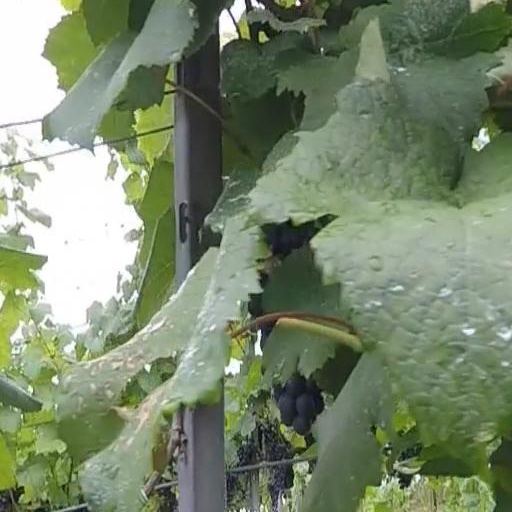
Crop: grape